Saint-Germain-le-Vasson

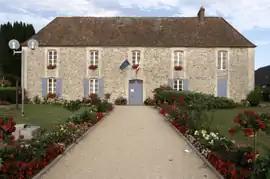
Town hall

Saint-Germain-le-Vasson is a commune in the Calvados department in the Normandy region in northwestern France.